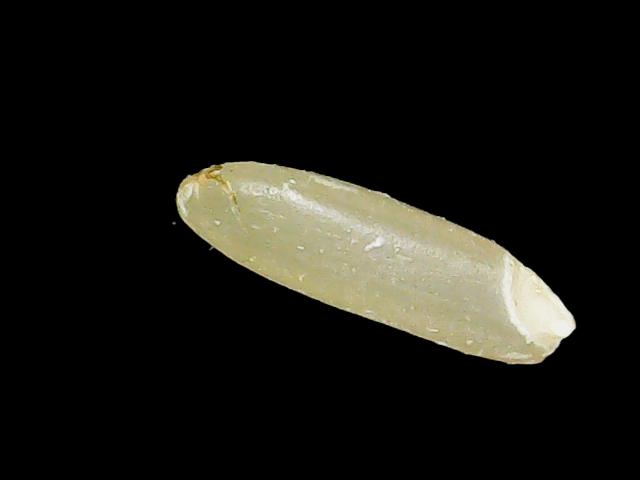
Rice variety: Binadhan17